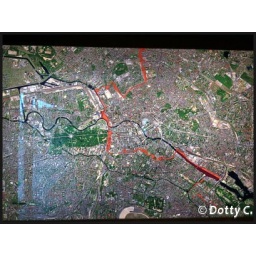
Map representing the ex Berlin wall in red